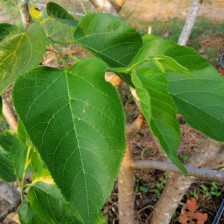
Variety: TaiwanMeacho